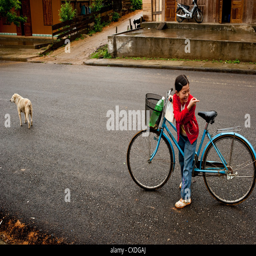
a young girl on a bicycle with a dog